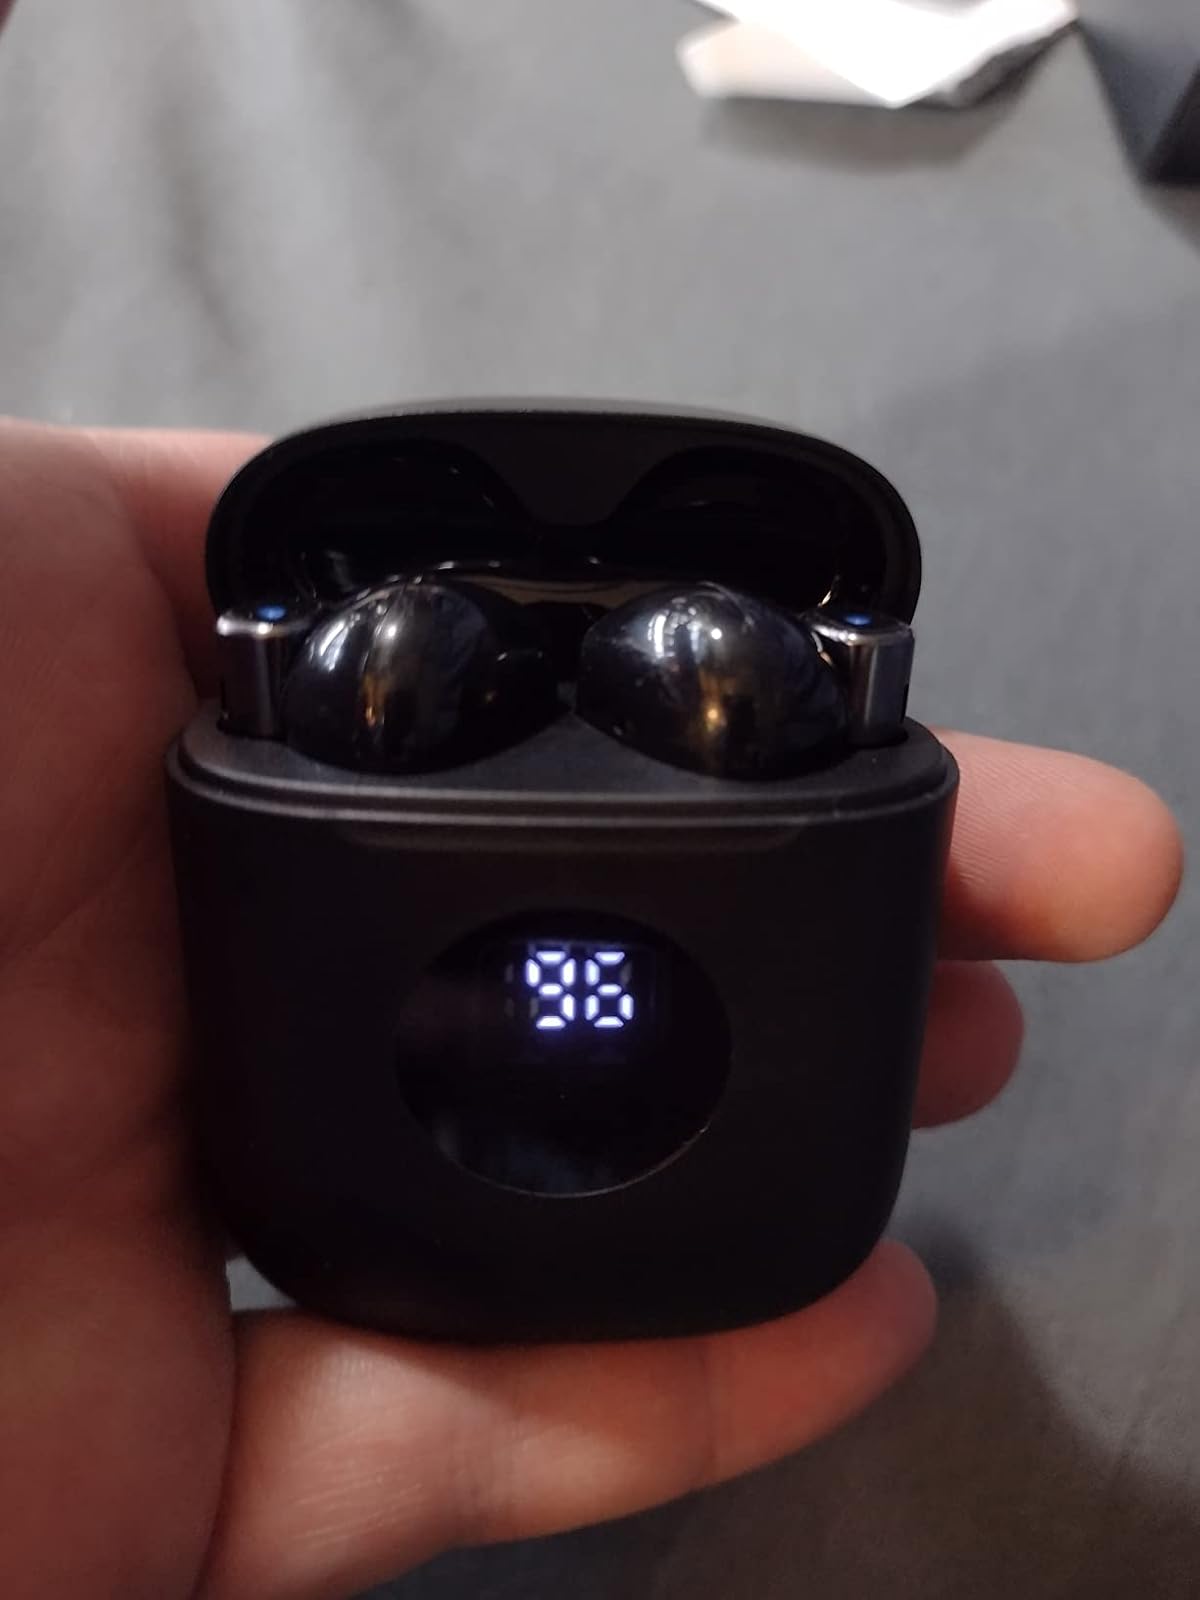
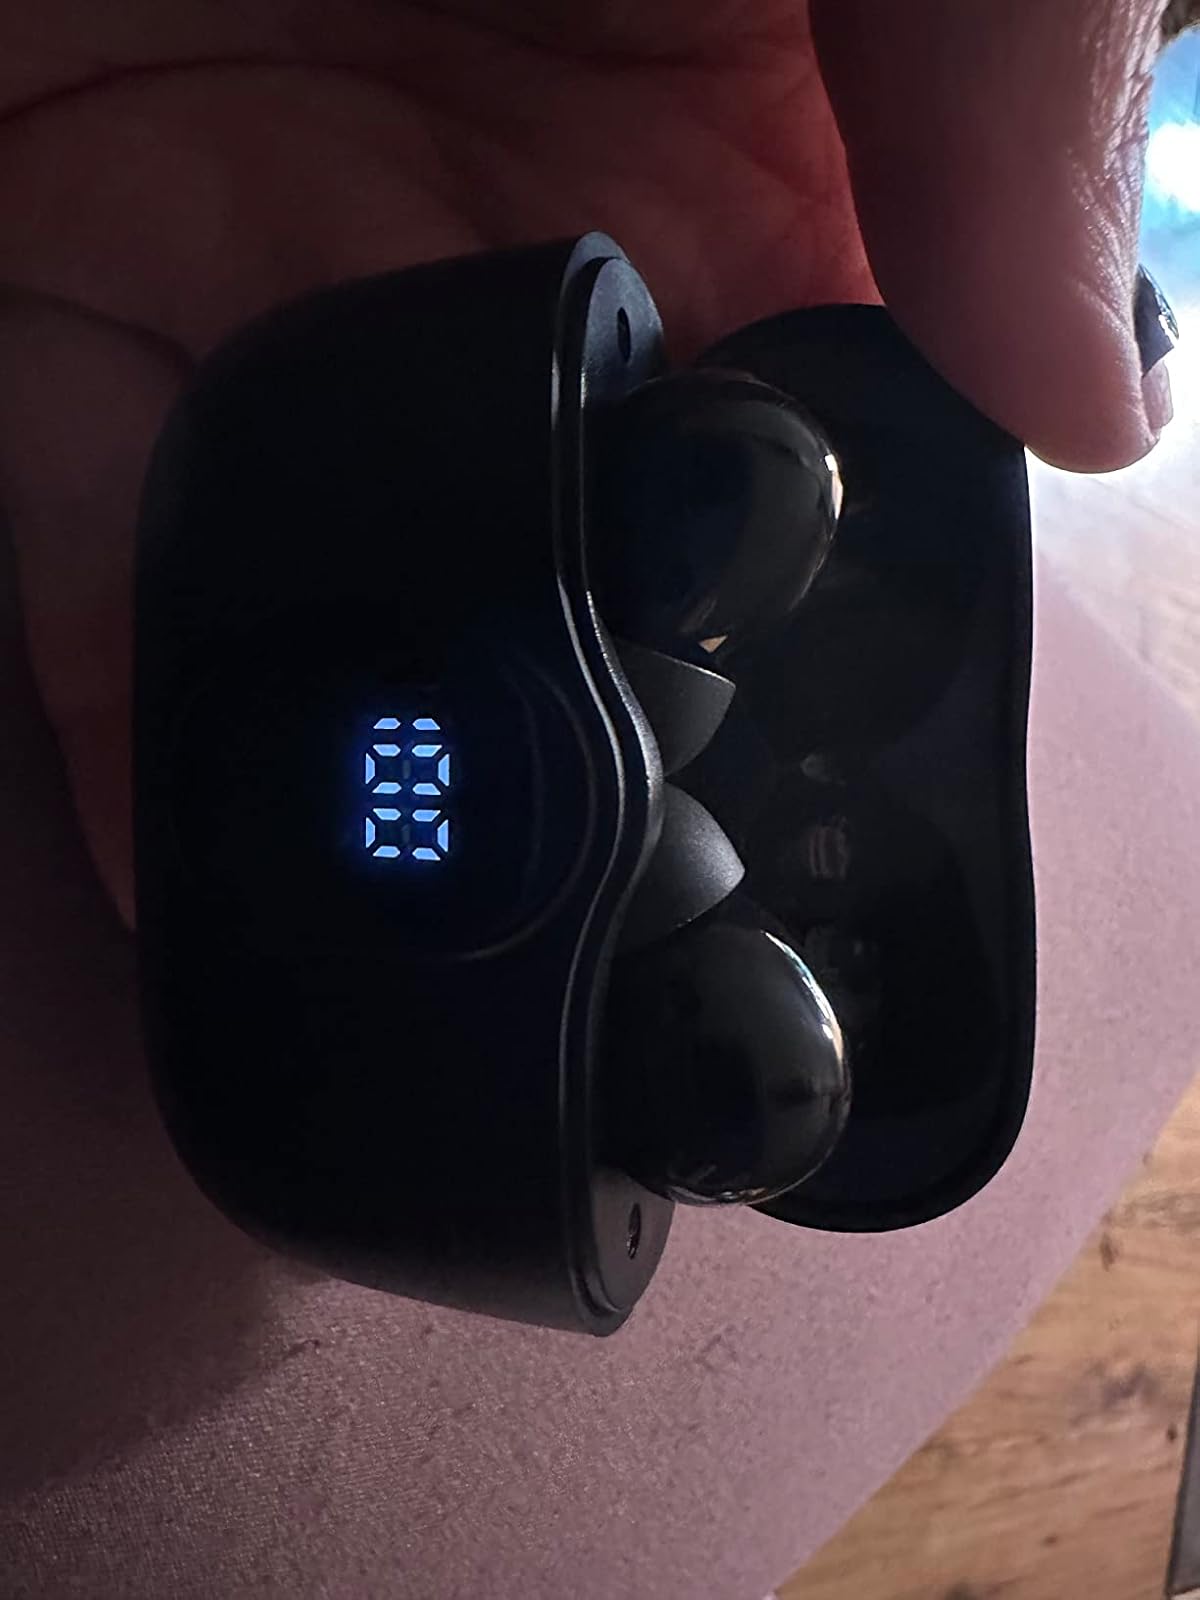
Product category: earbuds
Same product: no